Hattiesburg, Mississippi

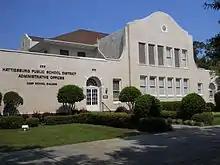
Camp School Building, Hattiesburg Municipal Separate School District headquarters

Forrest County Registrar Theron Lynd prevented blacks in the area from registering to vote, based on such devices in the state constitution as poll taxes, and literacy and comprehension tests, subjectively administered by whites. In 1960, thirty percent of the population in the county was black, but less than 1% of blacks had been able to register, regardless of their education level. Registration by whites was close to 100%. In 1961, the U.S. Justice Department filed suit against Lynd. He was the first southern registrar to be convicted under the Civil Rights Act of 1957 for systematically violating African-American voting rights.